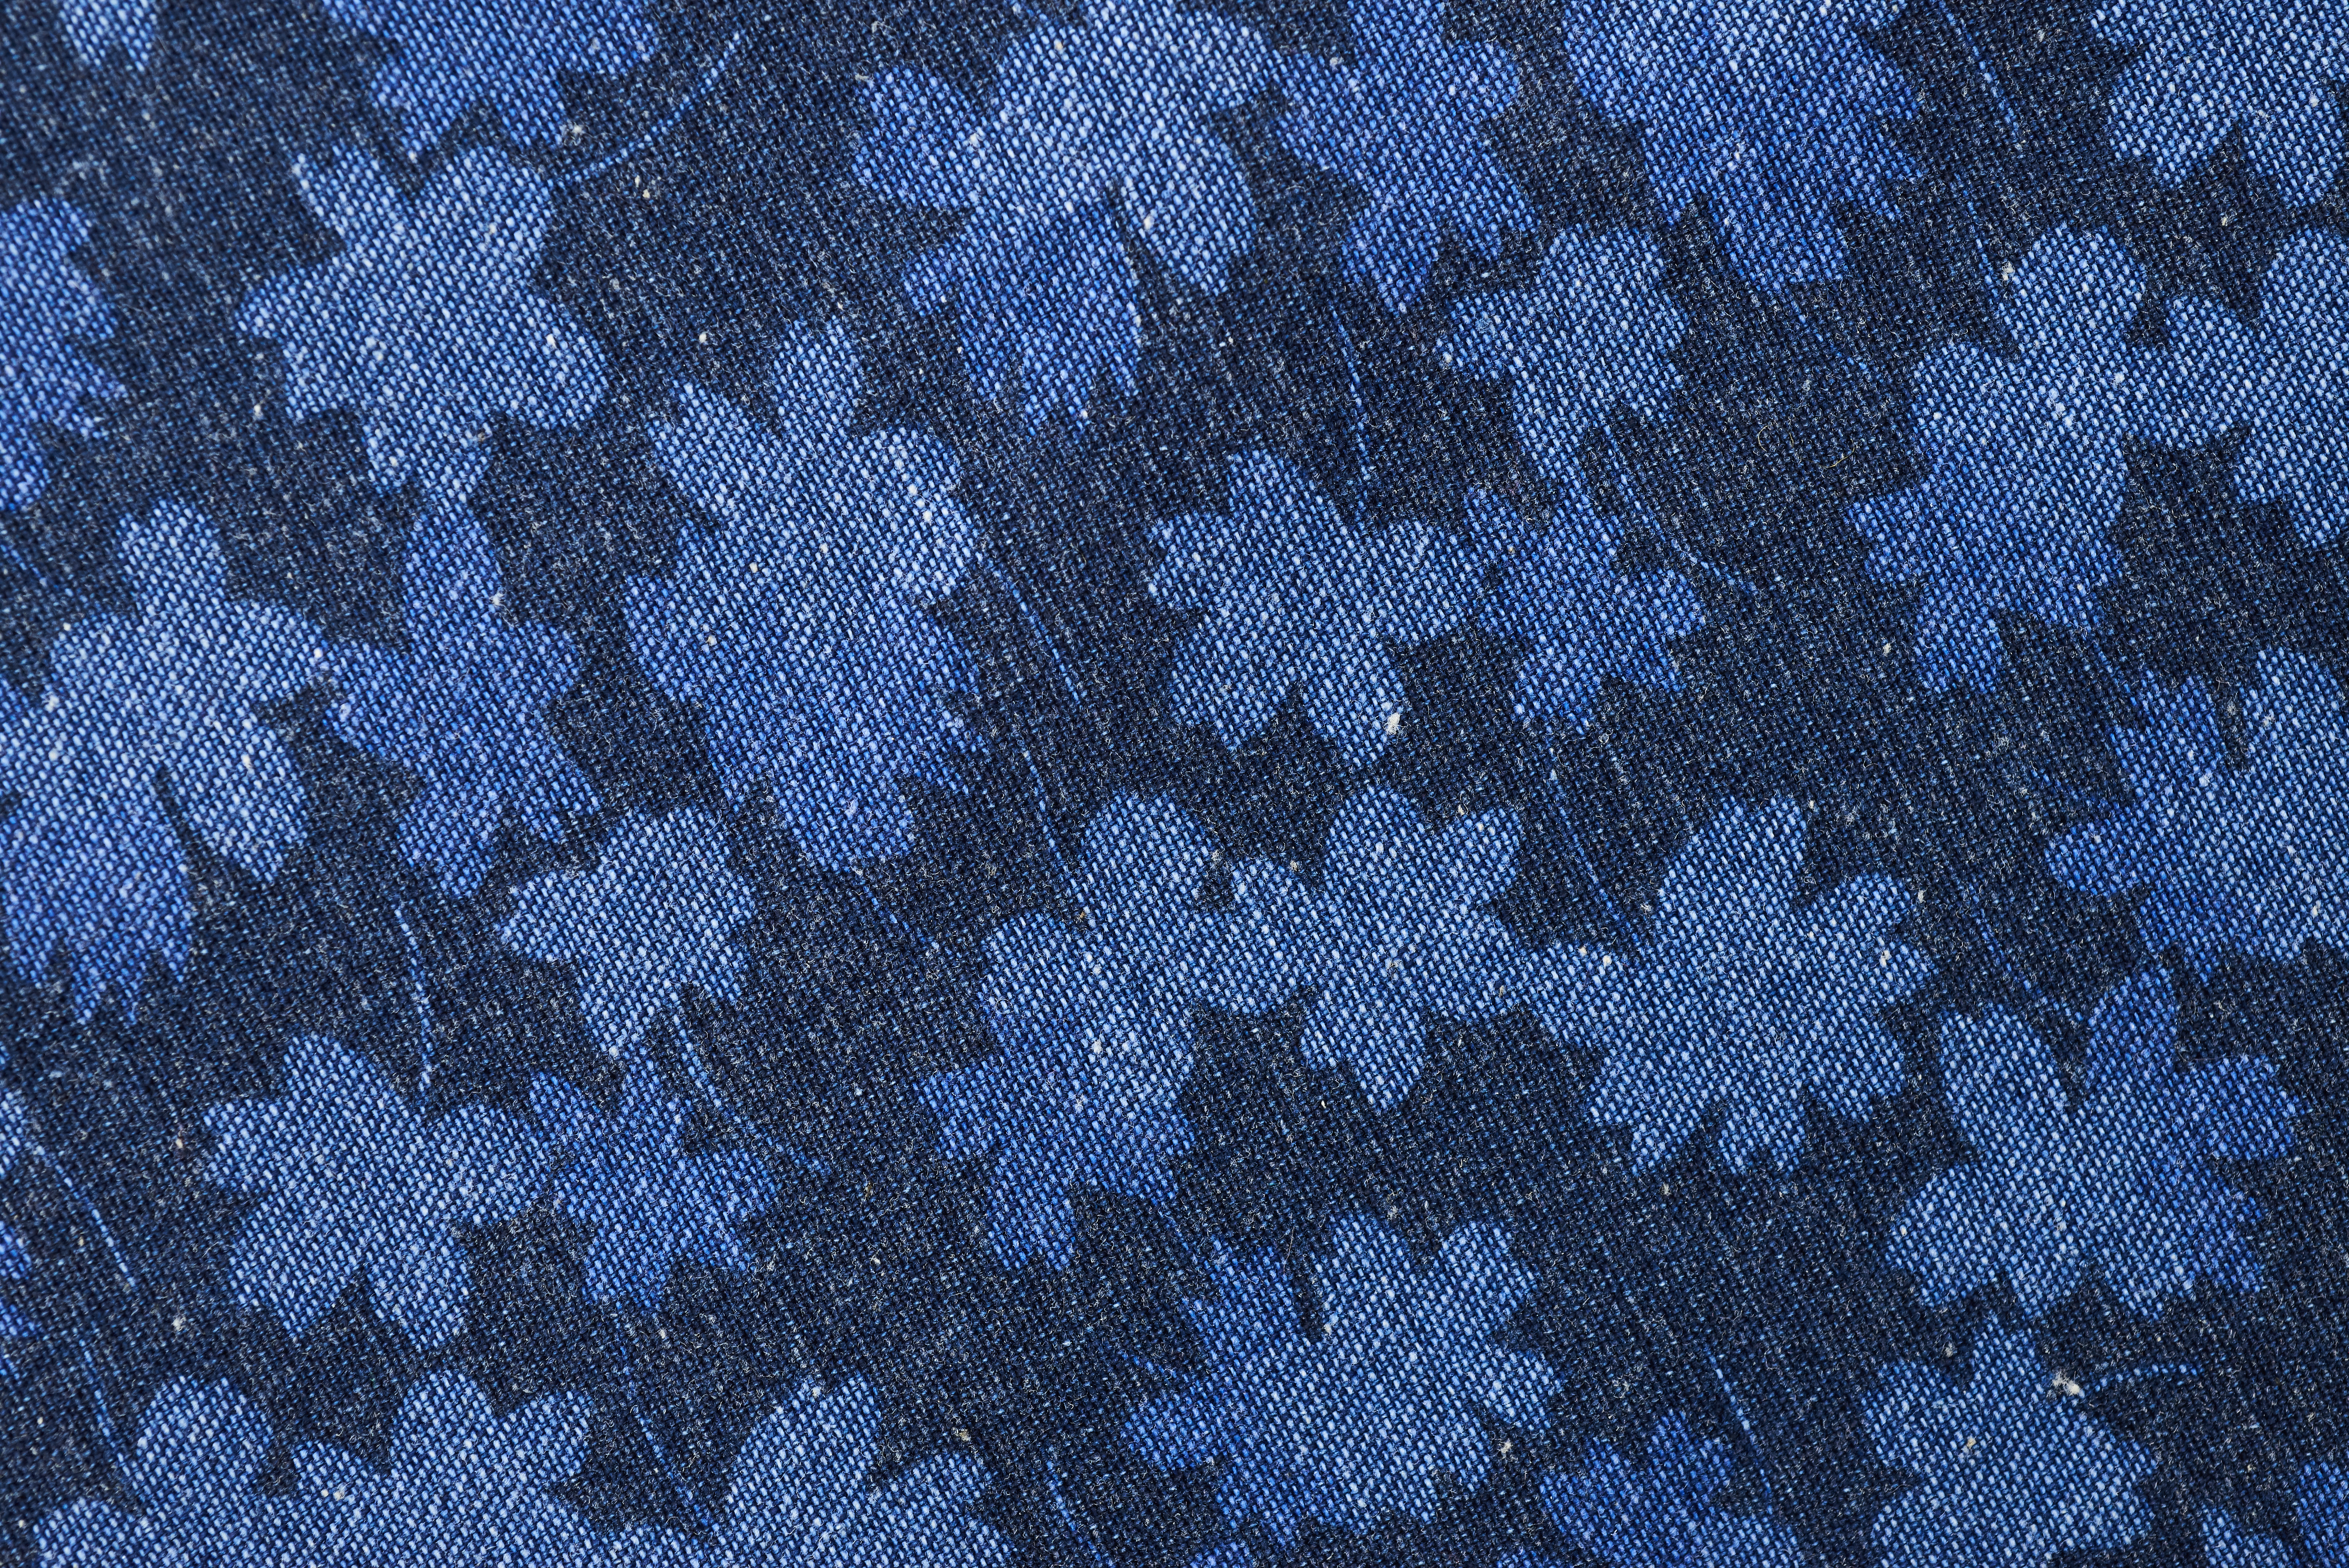
blue, cobalt blue, electric blue, pattern, textile, denim, woven fabric, design, jeans, stitch